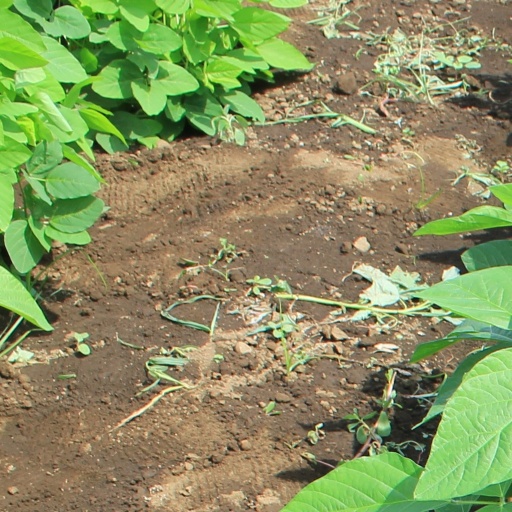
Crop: soybean